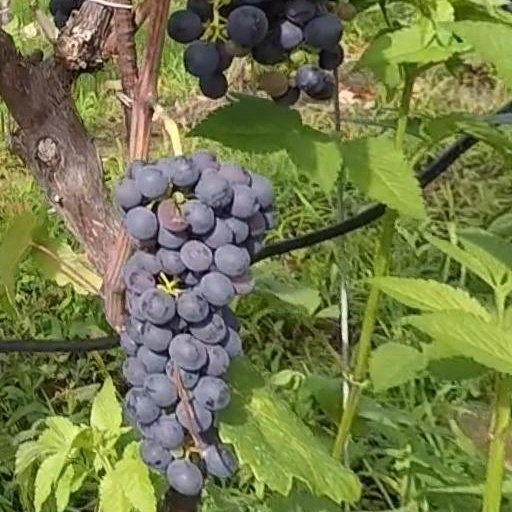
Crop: grape